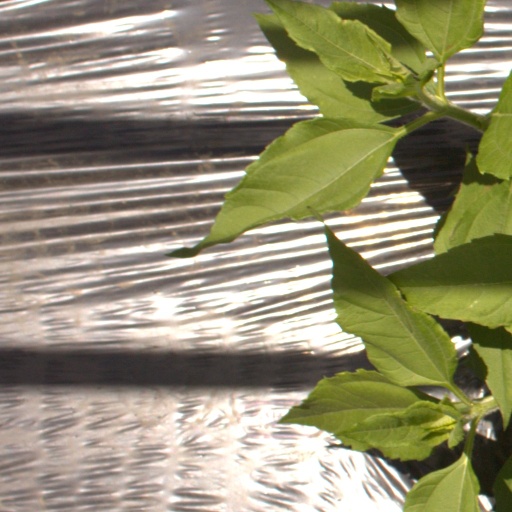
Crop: Jerusalem artichoke